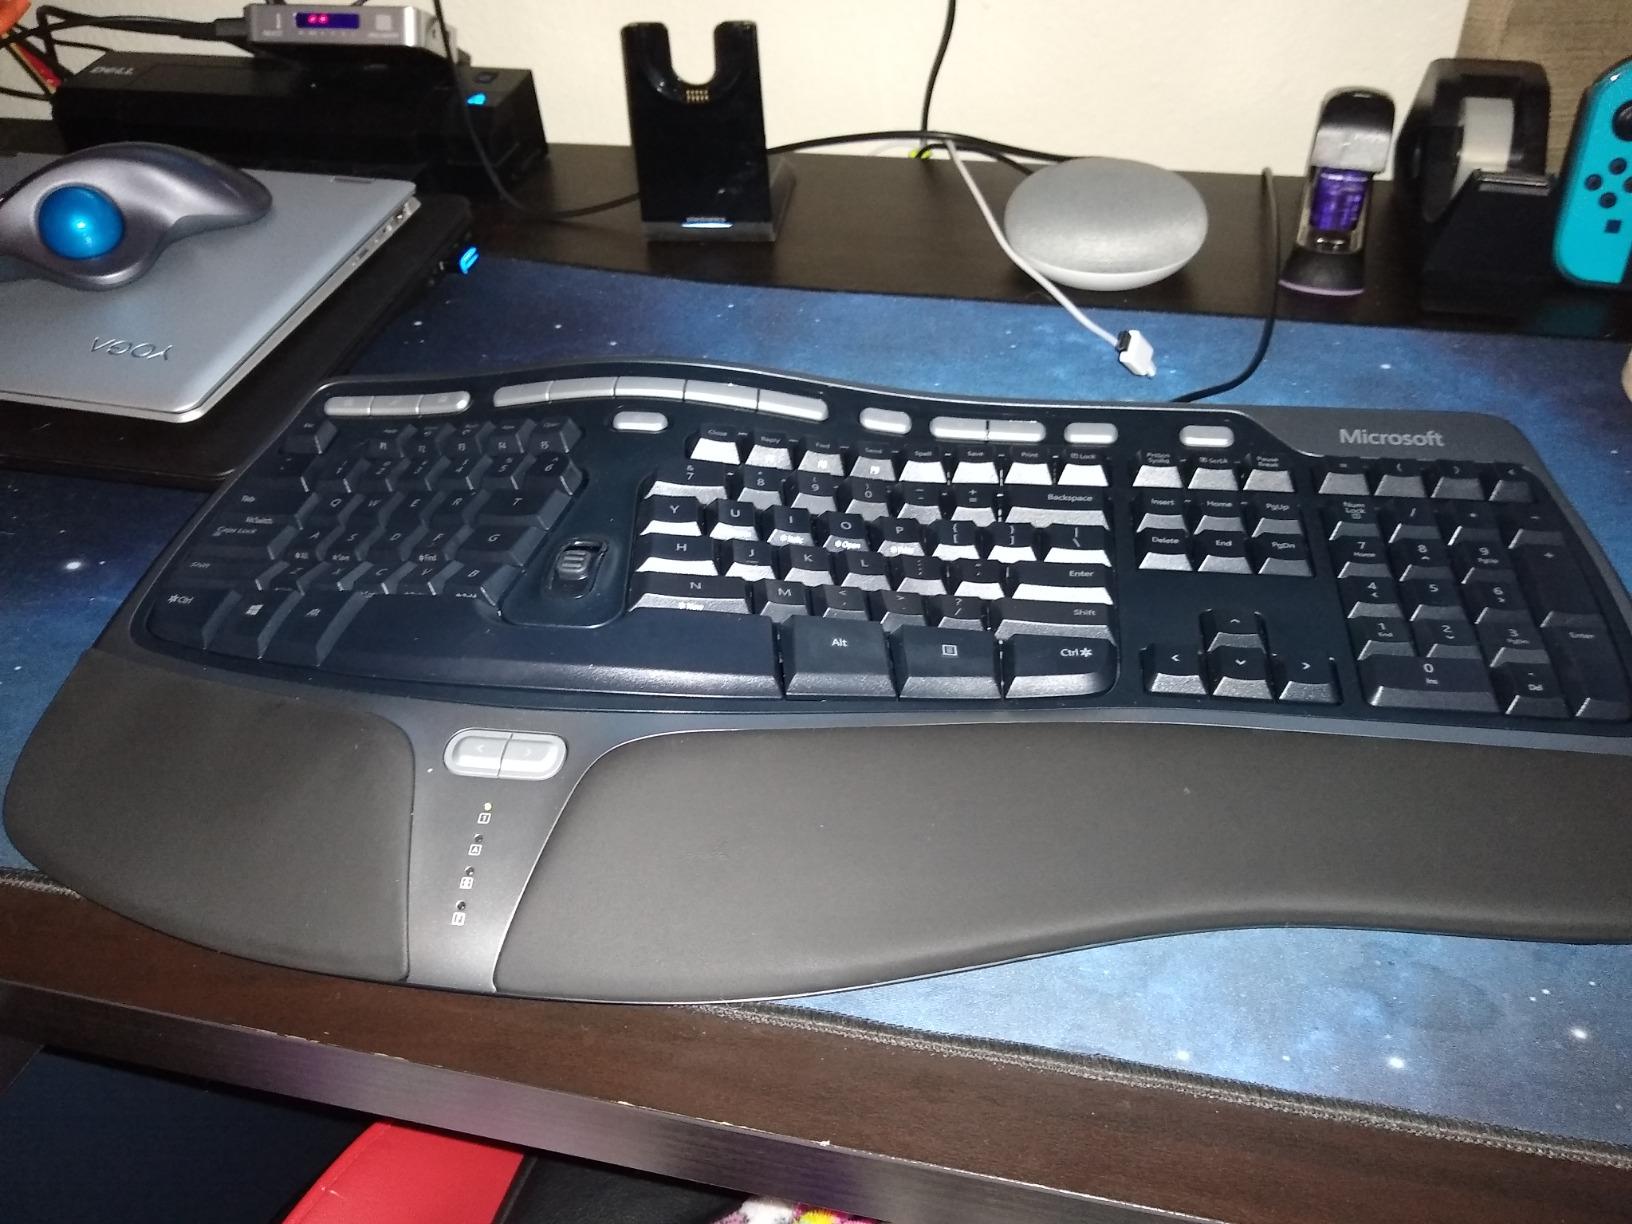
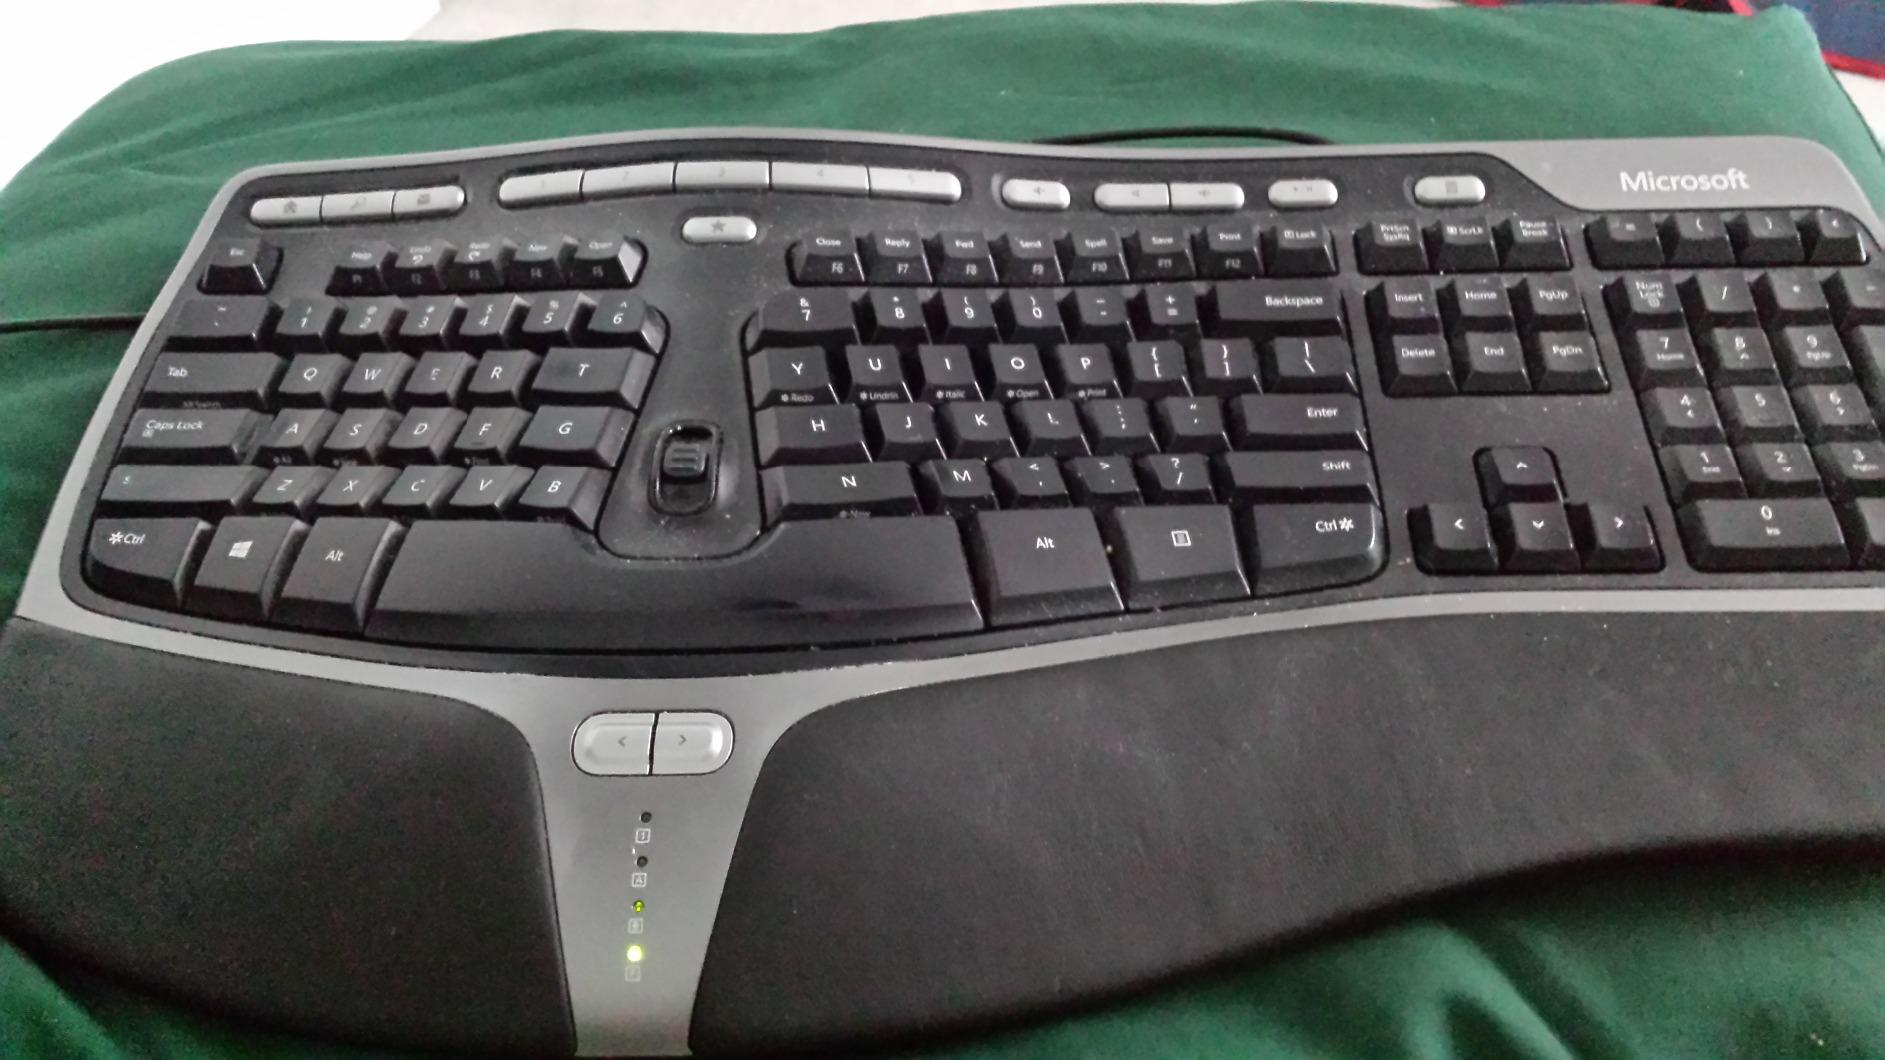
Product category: keyboard
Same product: yes